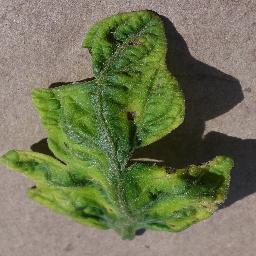
Label: Tomato___Tomato_Yellow_Leaf_Curl_Virus